Deyan Enev

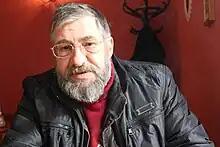

Deyan Enev was born in 1960 in Sofia. He graduated from Sofia's First English Language School and later completed a degree in Bulgarian Philology at Sofia University "St. Kliment Ohridski". He is married, with two children.